Destination Rome

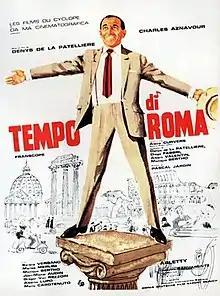

Destination Rome is a 1963 French-Italian comedy film directed by Denys de La Patellière and starring Charles Aznavour, Serena Vergano, Marisa Merlini and Arletty. It was one of a large number of co-productions made between the countries in the post-war era.